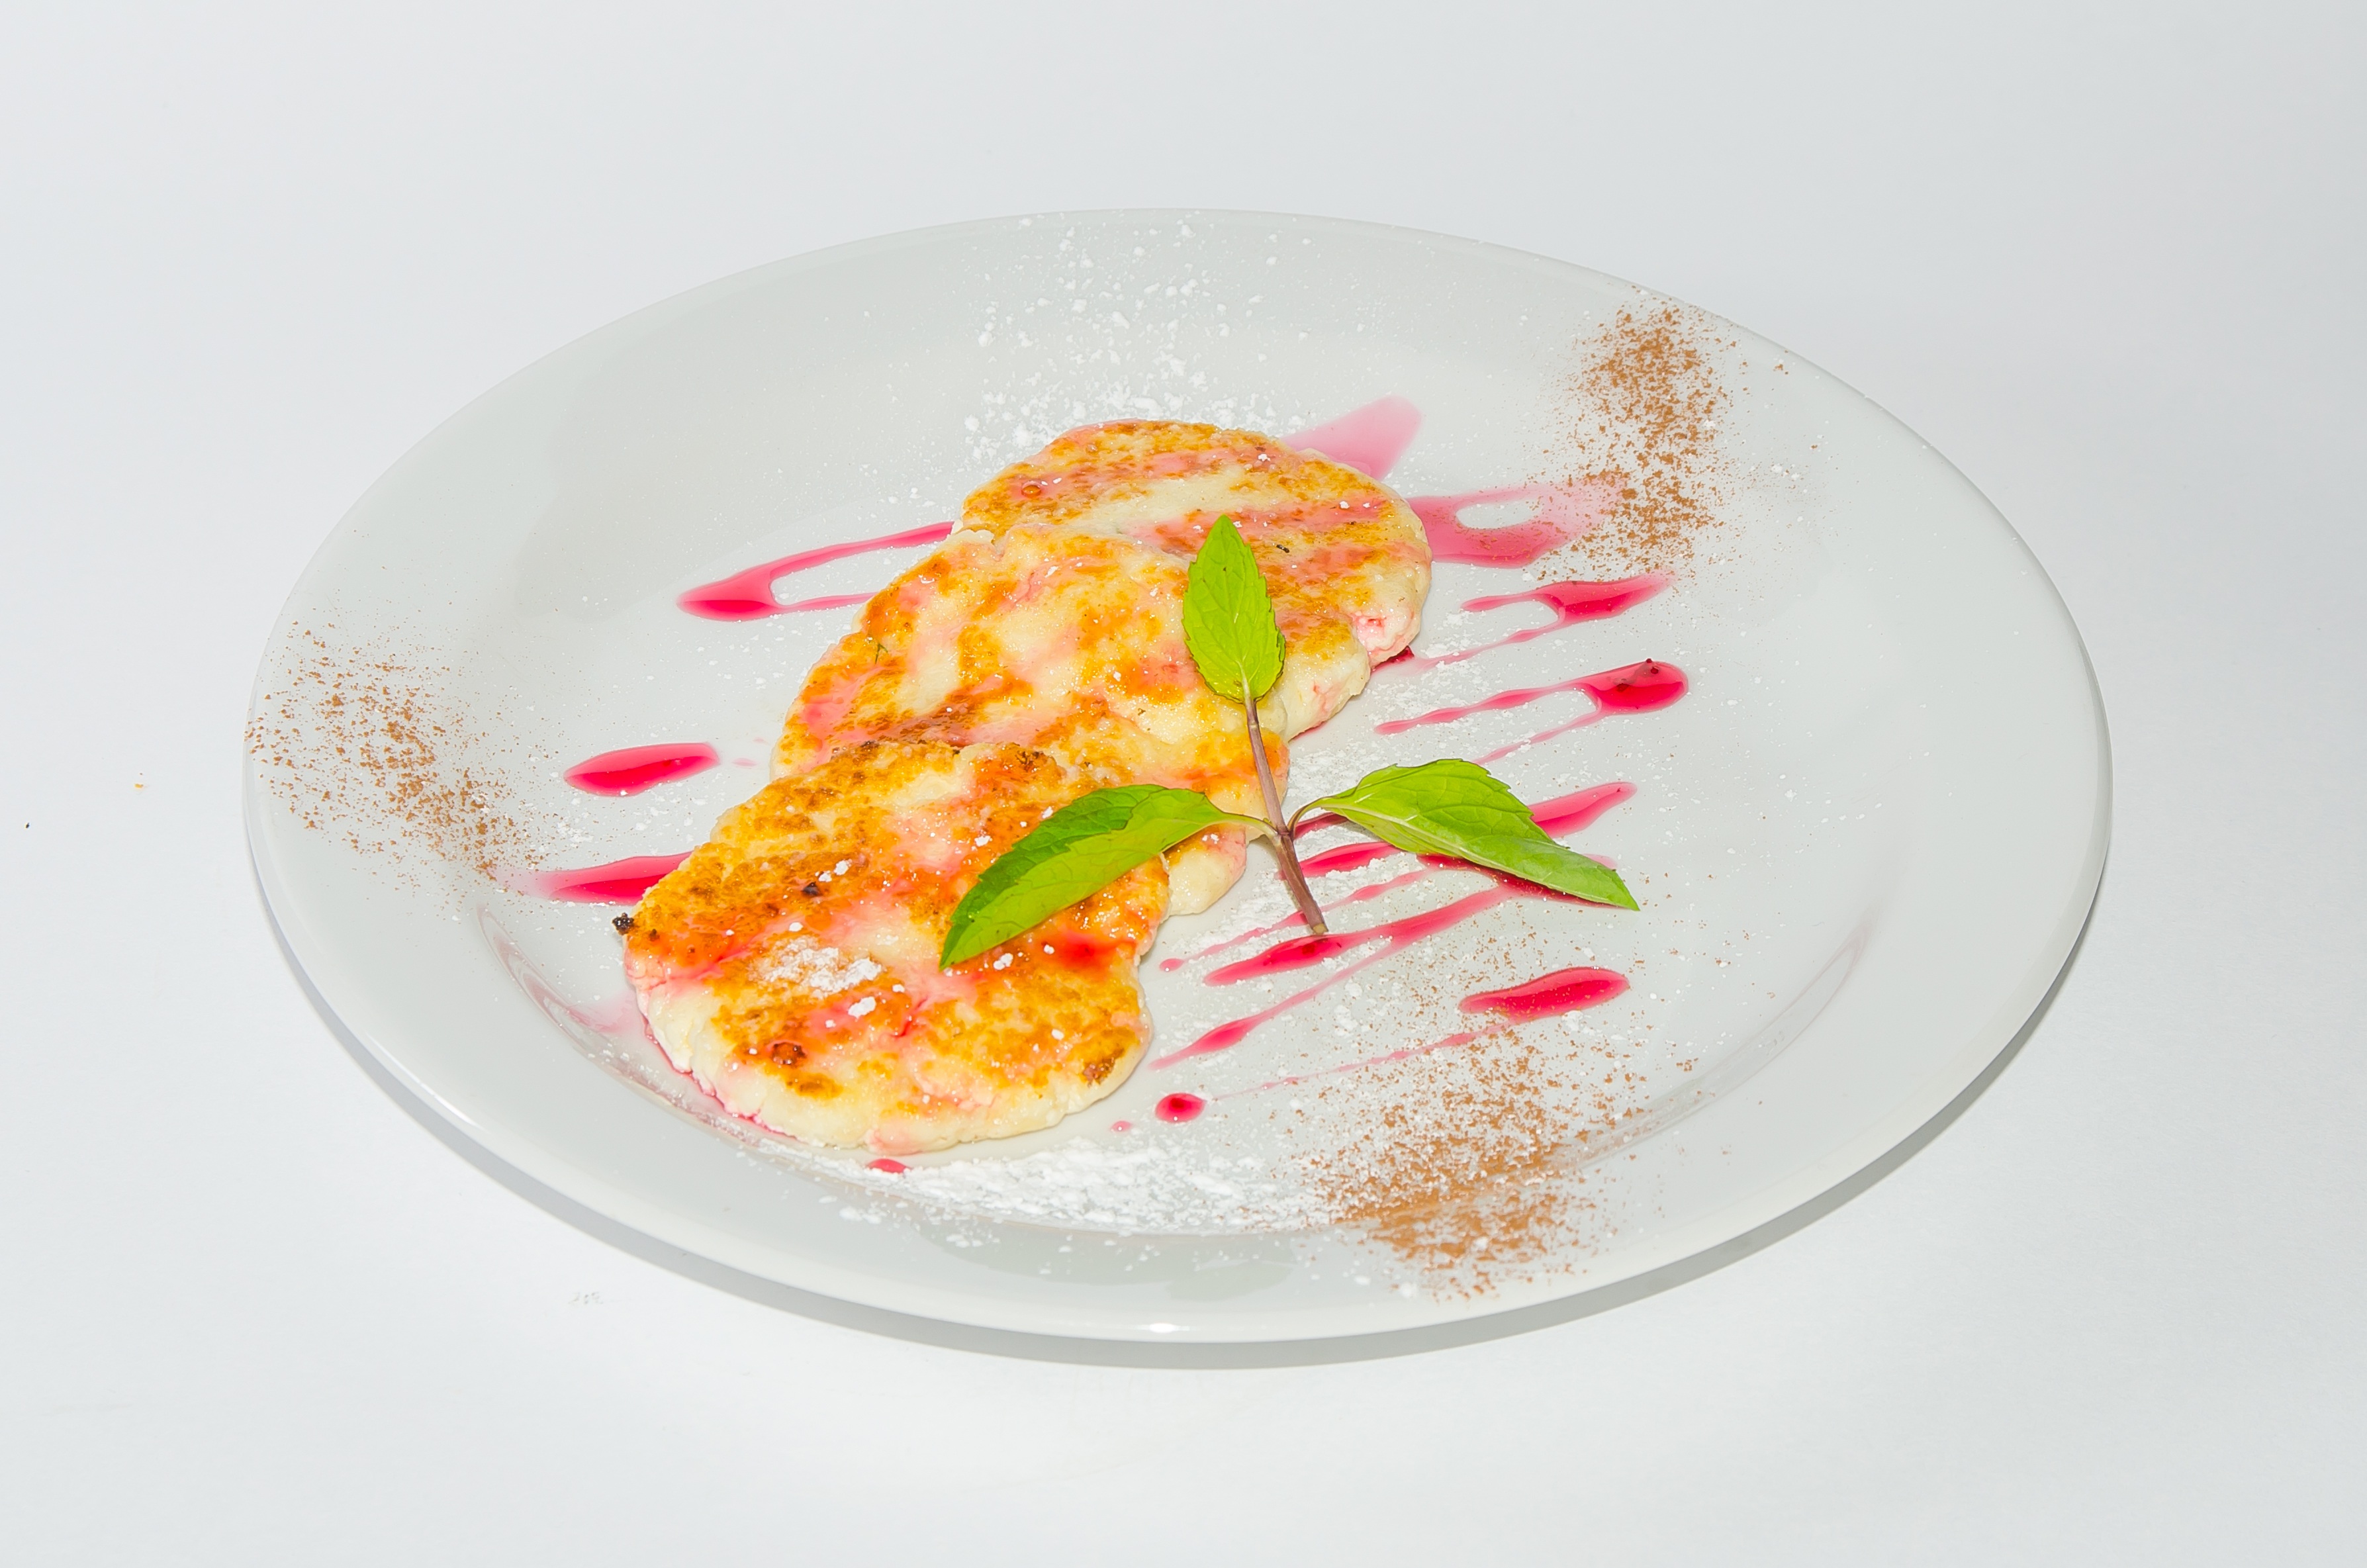
summer, dish, meal, food, produce, seafood, fish, breakfast, meat, cuisine, chicken, asian food, fried, picnic, skewers, frying, coals, shish kebab, on the nature, mangal, fried meat